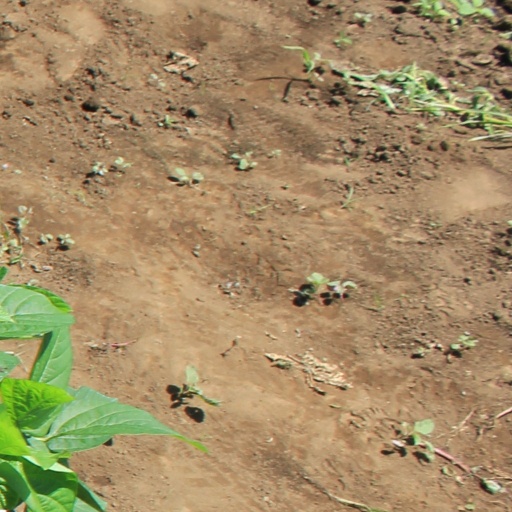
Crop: soybean